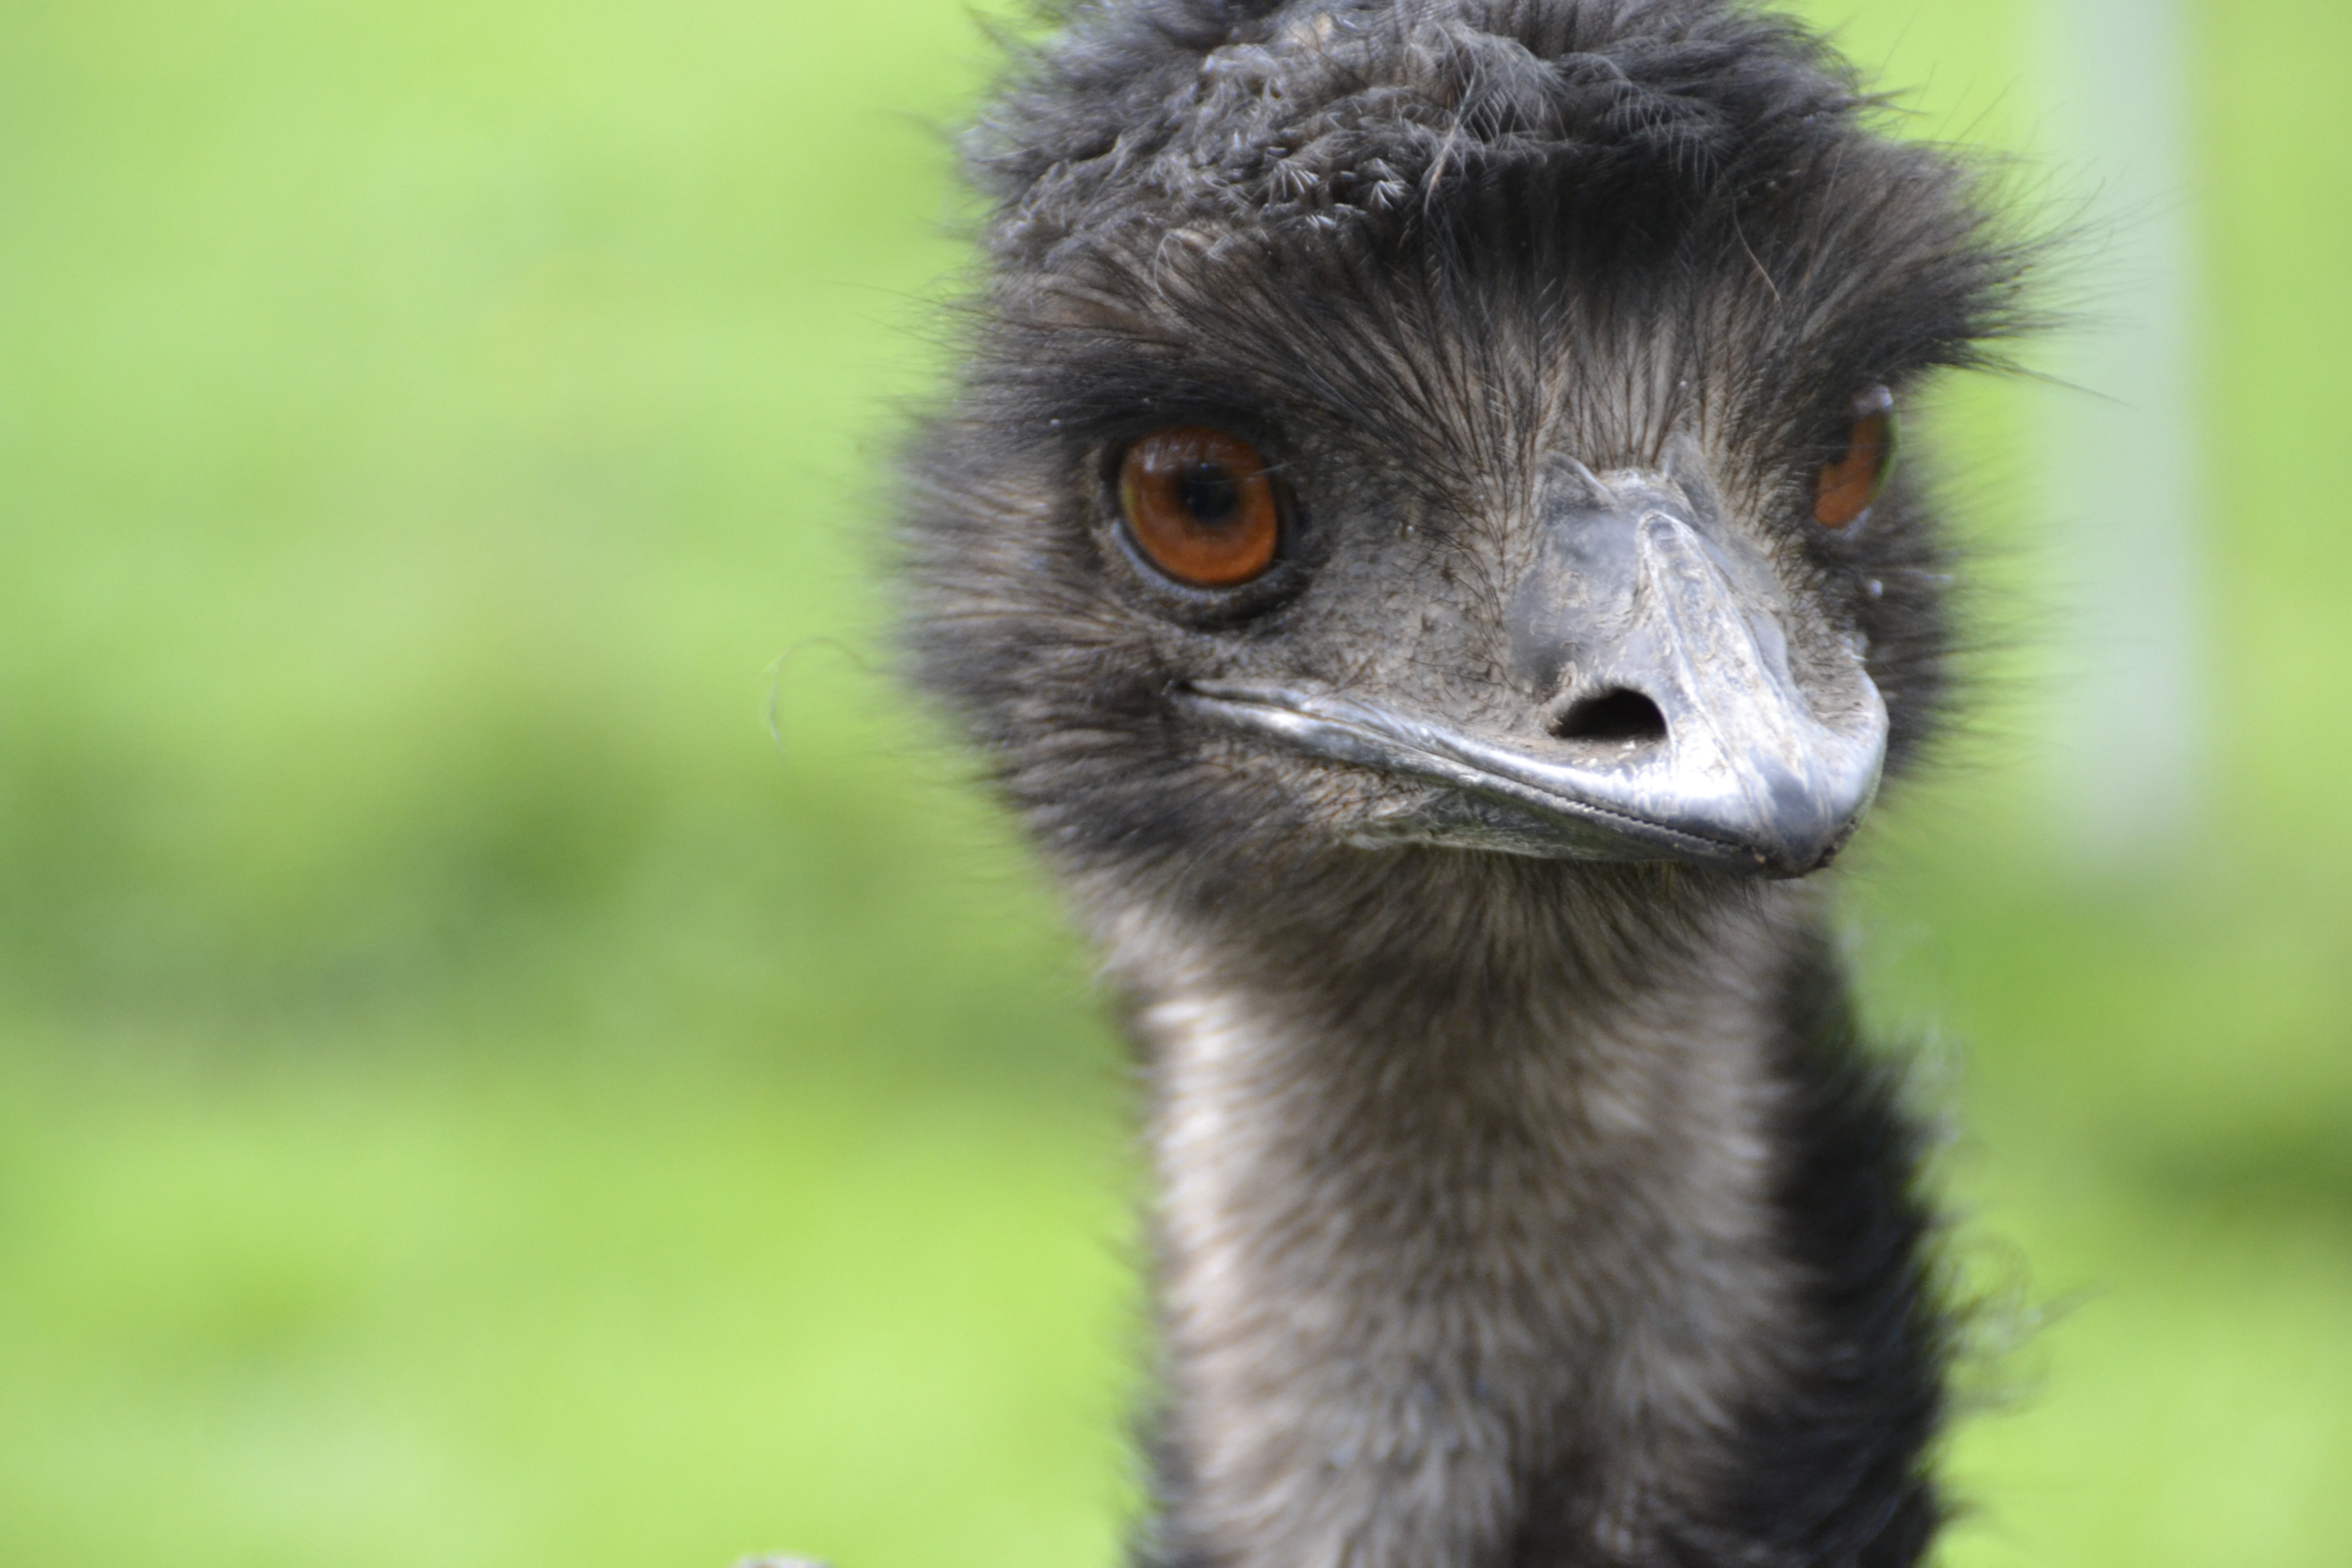
bird, run, wildlife, beak, ostrich, feather, fauna, poultry, emu, vertebrate, ratite, strauss, flightless bird, bird bouquet